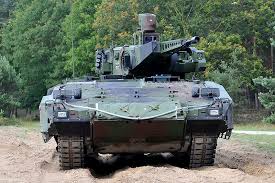
Label: BMP